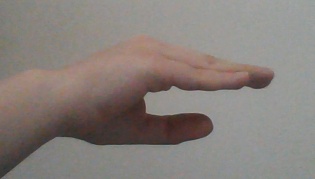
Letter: jeem